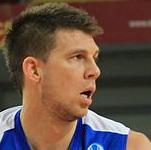
Age: 24